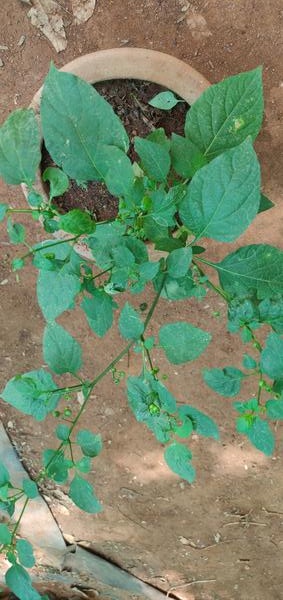
Plant: Nagadali